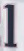
Number: 1